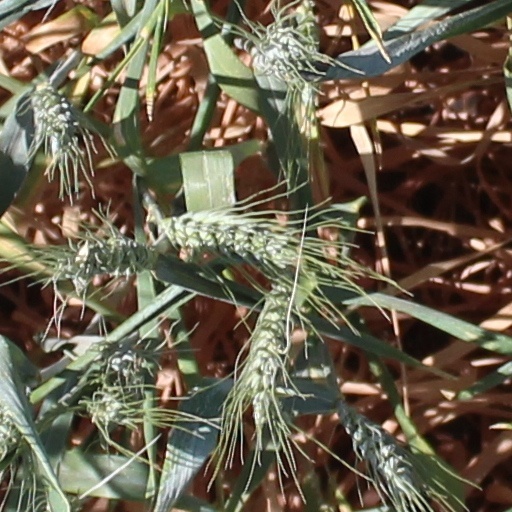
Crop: wheat